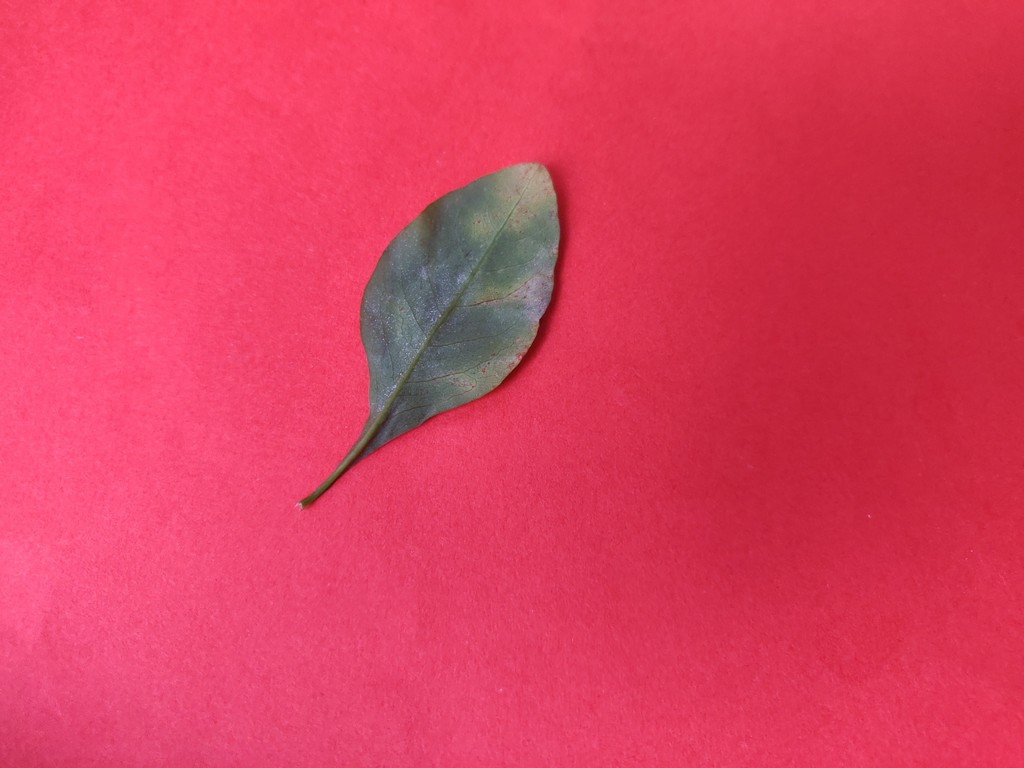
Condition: Unhealthy
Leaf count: single
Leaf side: back